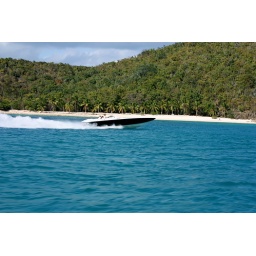
Love the beach and palm trees for a backdrop in this pic.